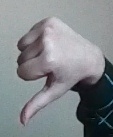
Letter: waw